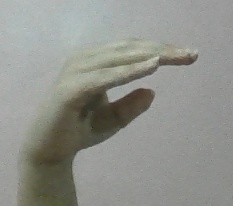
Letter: jeem